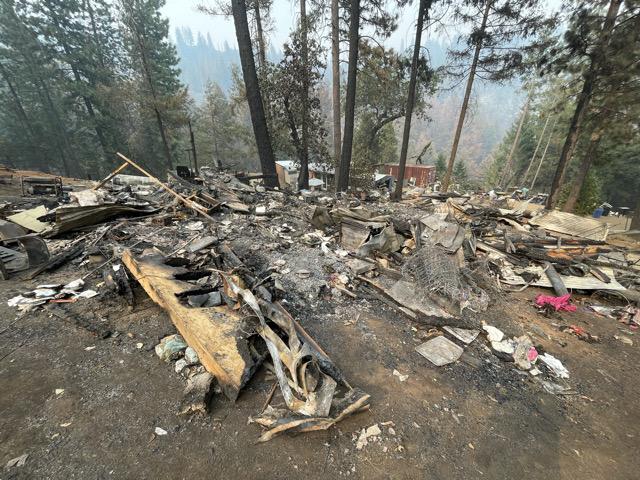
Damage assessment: destroyed